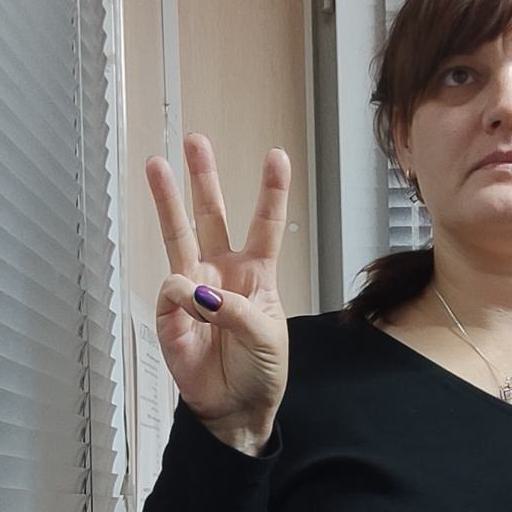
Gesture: three